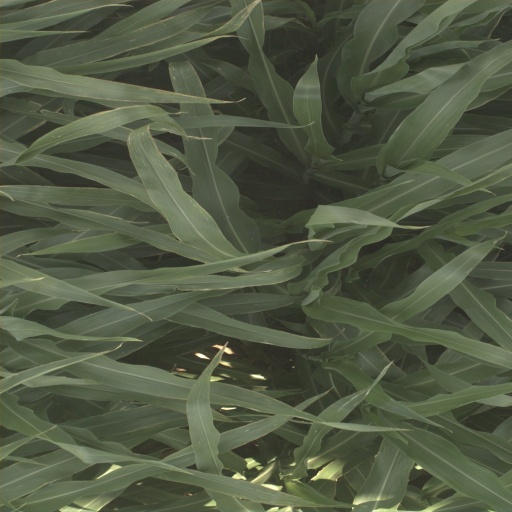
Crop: sorghum